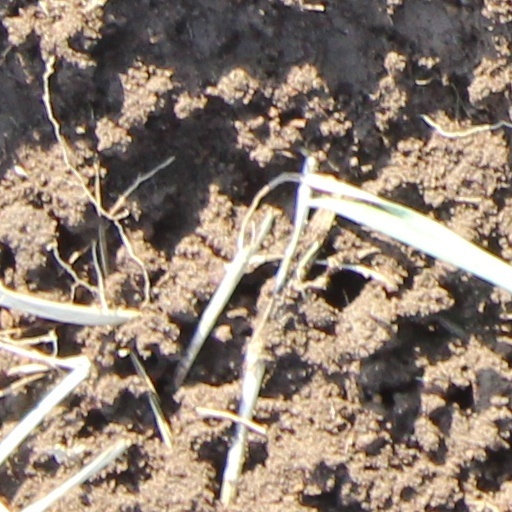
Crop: wheat